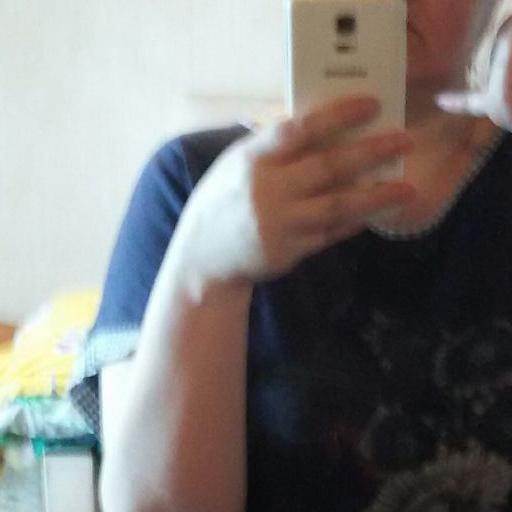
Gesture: no_gesture